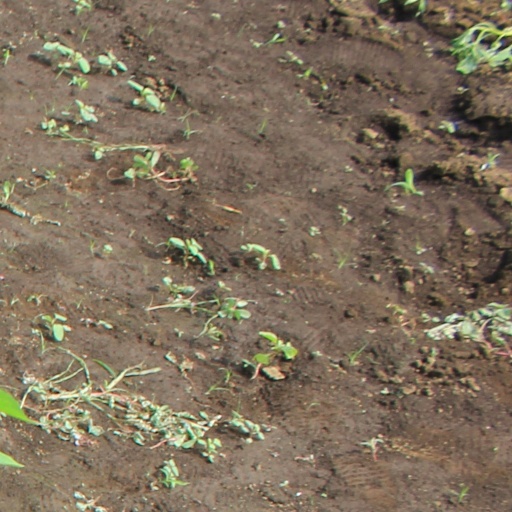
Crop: soybean